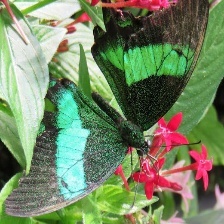
Species: BANDED PEACOCK